Witch of Endor

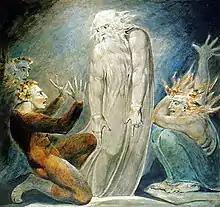
William Blake's painting of Saul, the shade of Samuel and the Witch of Endor.

In the Septuagint (2nd century BC), the woman is described as a ventriloquist, possibly reflecting the consistent view of the Alexandrian translators that demons do not exist. On the other hand, the Hebrew Book of Sirach, composed in the same period, represents it as a fact that Samuel prophesied to Saul after his death. Josephus, writing in the 1st century AD, also appears to find the story completely credible.